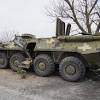
Label: BTR-80